Ohio State University

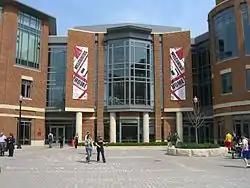
The Ohio Union was the first student union at a state university in the United States.

To the south of the Oval is another, somewhat smaller expanse of green space commonly referred to as the South Oval. At its eastern end, it is anchored by the Ohio Union. To the west are Hale Hall, the Kuhn Honors House, Browning Amphitheatre (a traditional stone Greek theatre) and Mirror Lake.